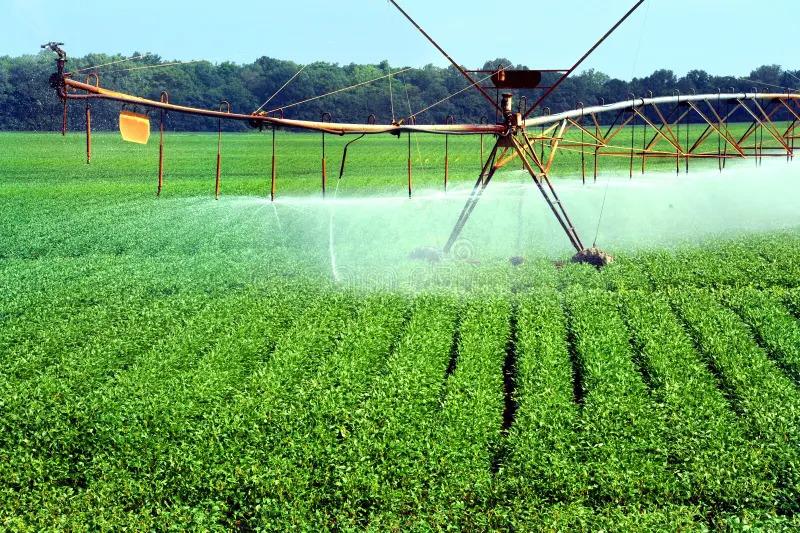
Hili ni shamba la kisasa la mfumo wa umwagiliaji ambapo mfumo wa kunyunyizia maji unatumika kuhakikisha mimea inapata unyevu wa kutosha. Mimea ya kijani kibichi, imeota kwa mistari ikiashiria kuwa shamba hili, limepandwa kwa mpangilio wa  kitaalum.